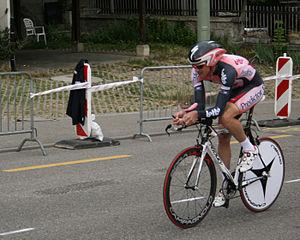
Nick Gates est un coureur cycliste australien, né le 10 mars 1972 à Sydney. Passé professionnel en 1996, il met un terme à sa carrière à la fin de la saison 2008. En 2011, il devient directeur sportif de l'équipe Saxo Bank-Sungard.